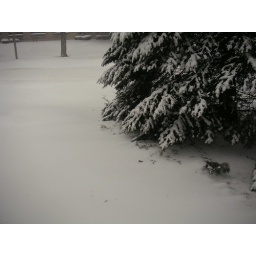
The branches of this tree are usually about a foot above the ground